Keiko Sonoi

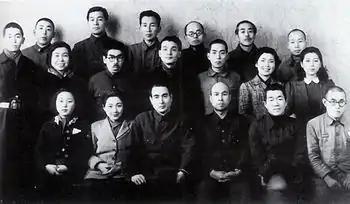

The mobile troupe was only able to do a grand tour briefly, from January to March 1945, travelling to parts of the Kanto area and then Hiroshima. In Kanto they mainly visited manufacturing plant workers, but in Hiroshima they "comfort-visited" wounded soldiers as well.